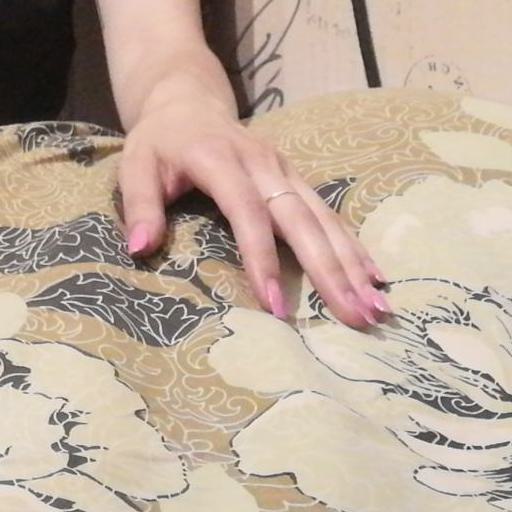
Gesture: no_gesture